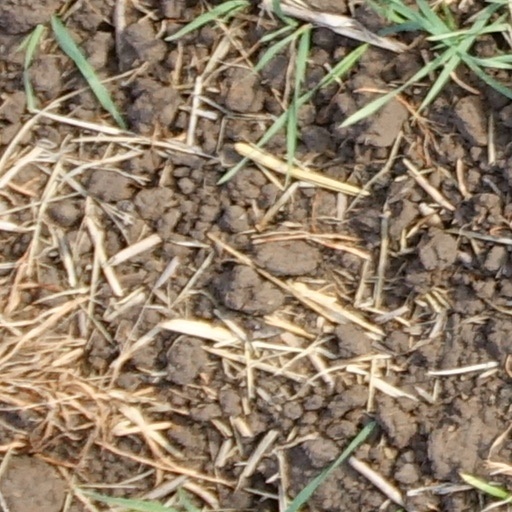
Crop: wheat